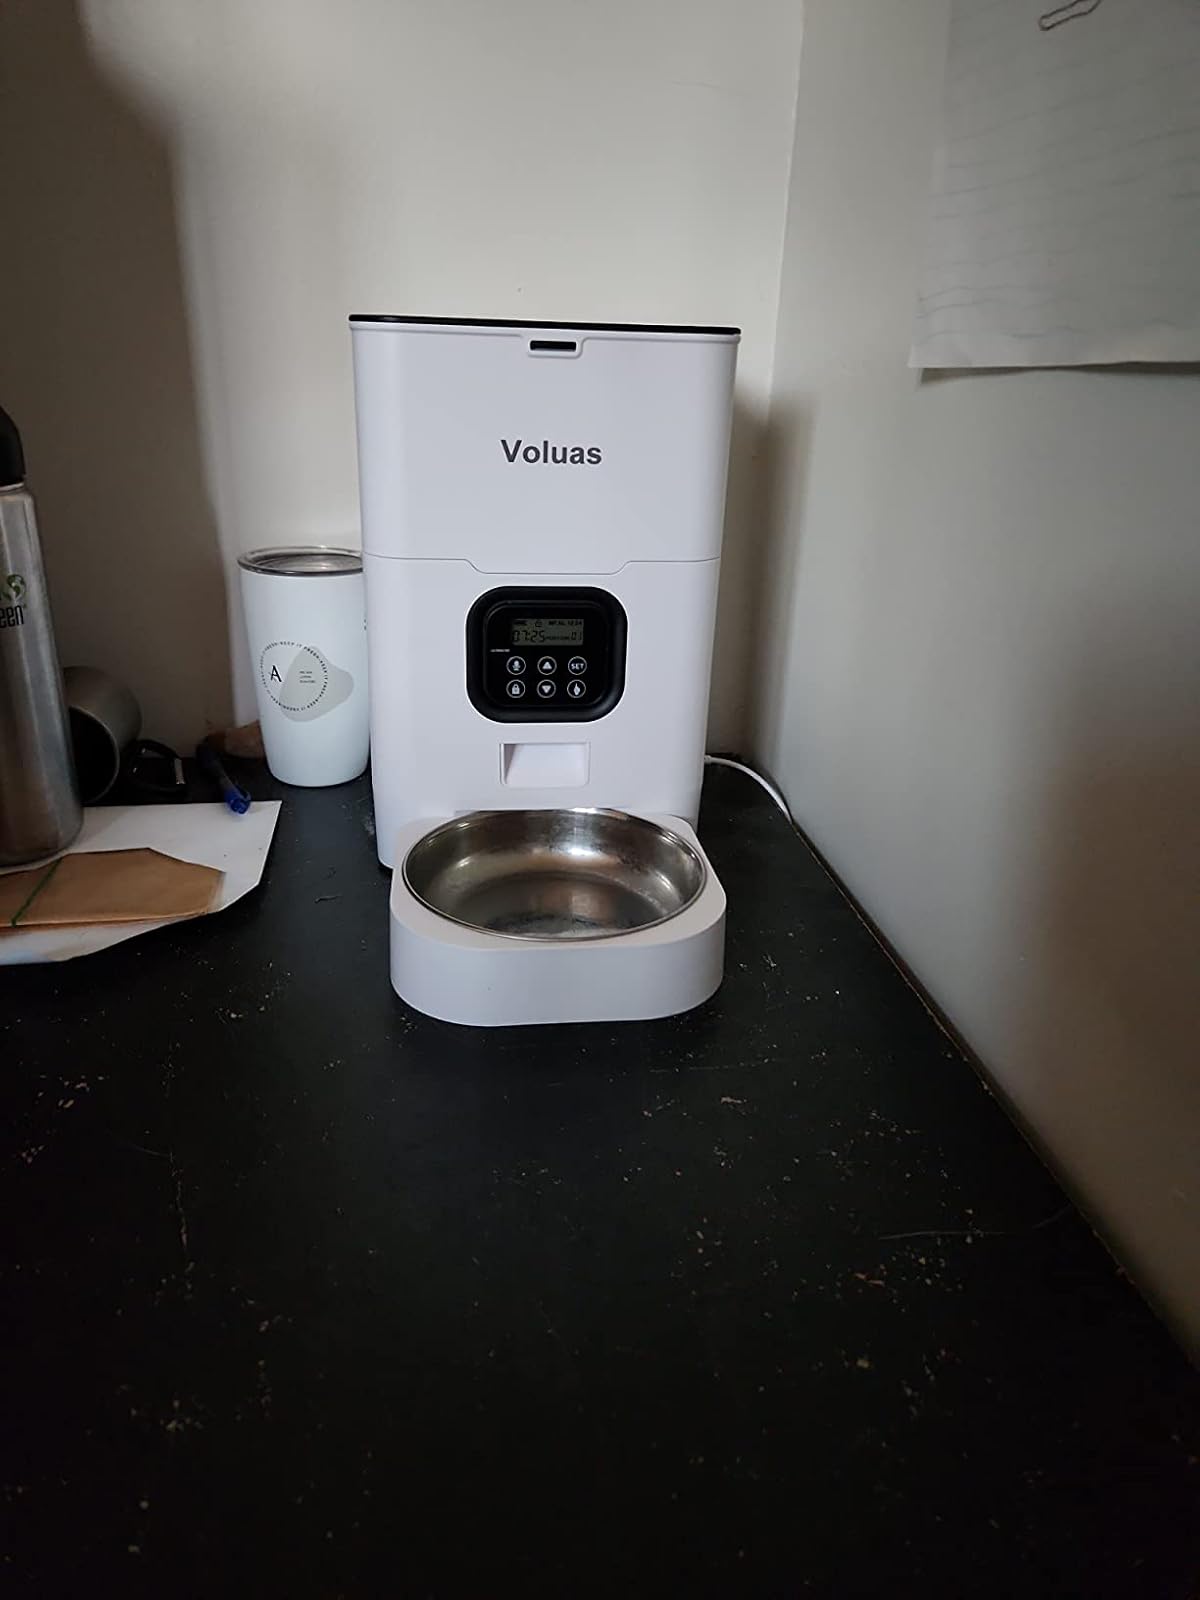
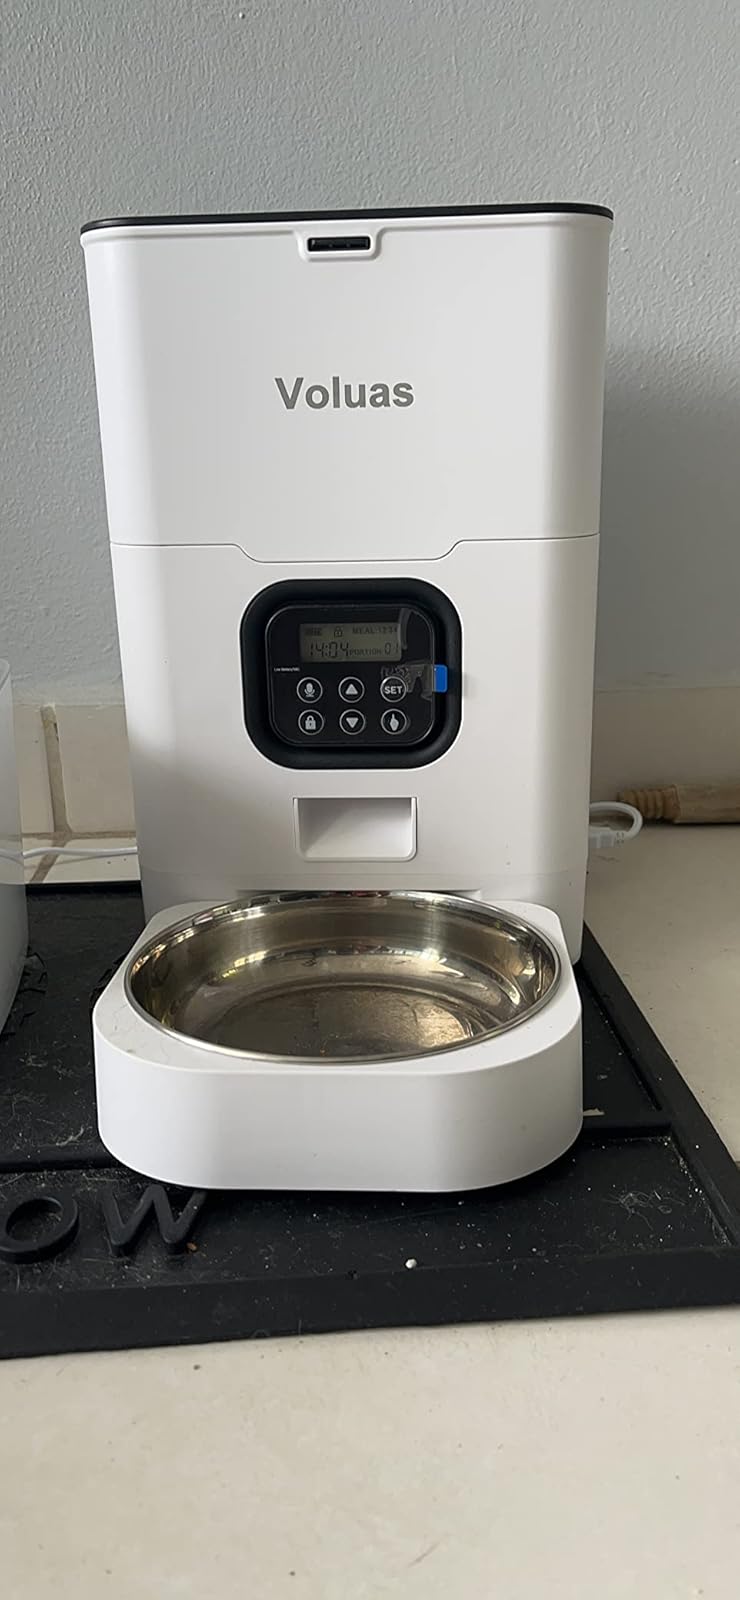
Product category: items_feeder
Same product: yes